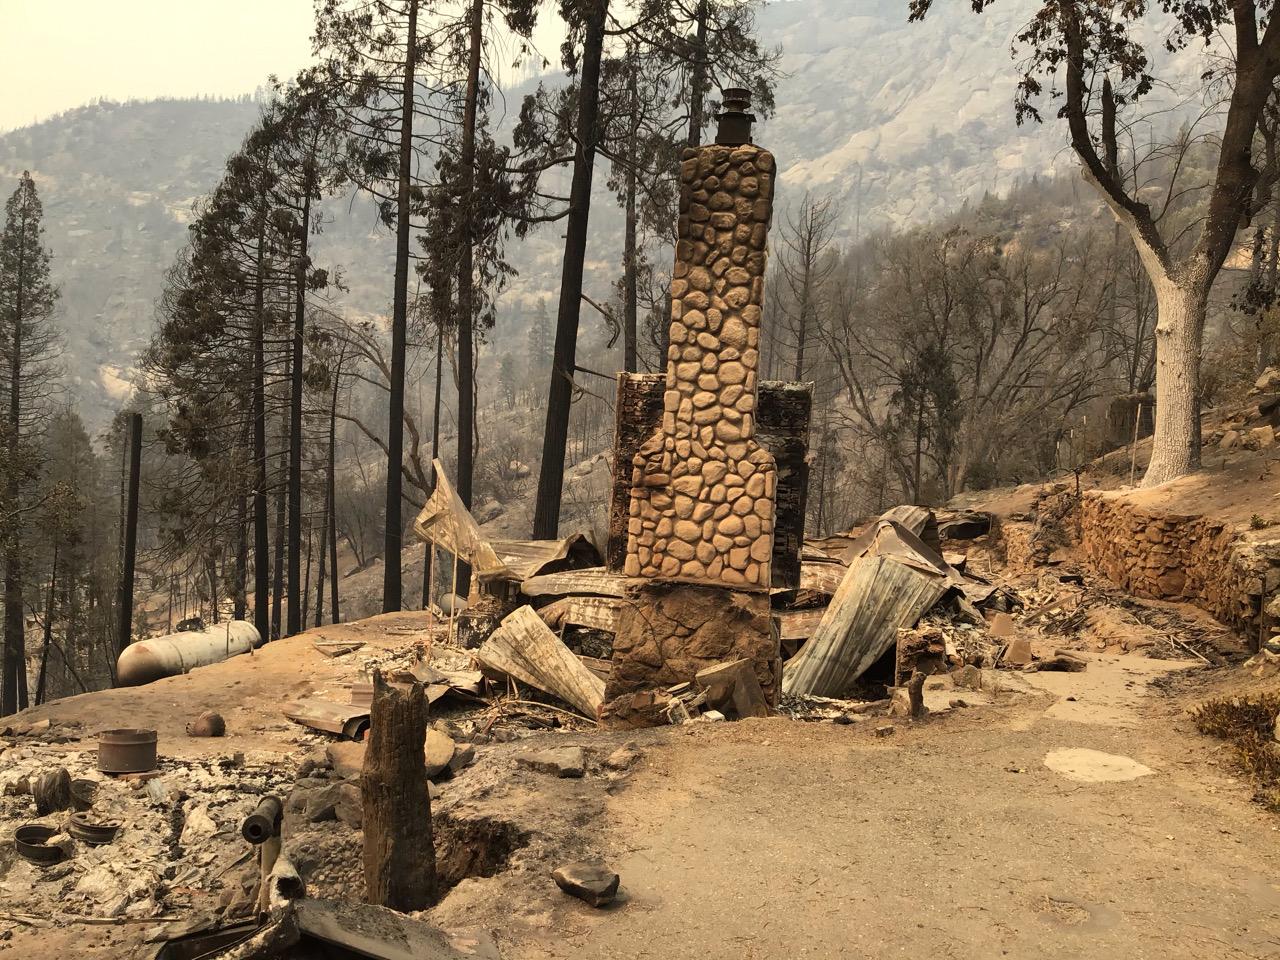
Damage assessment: destroyed